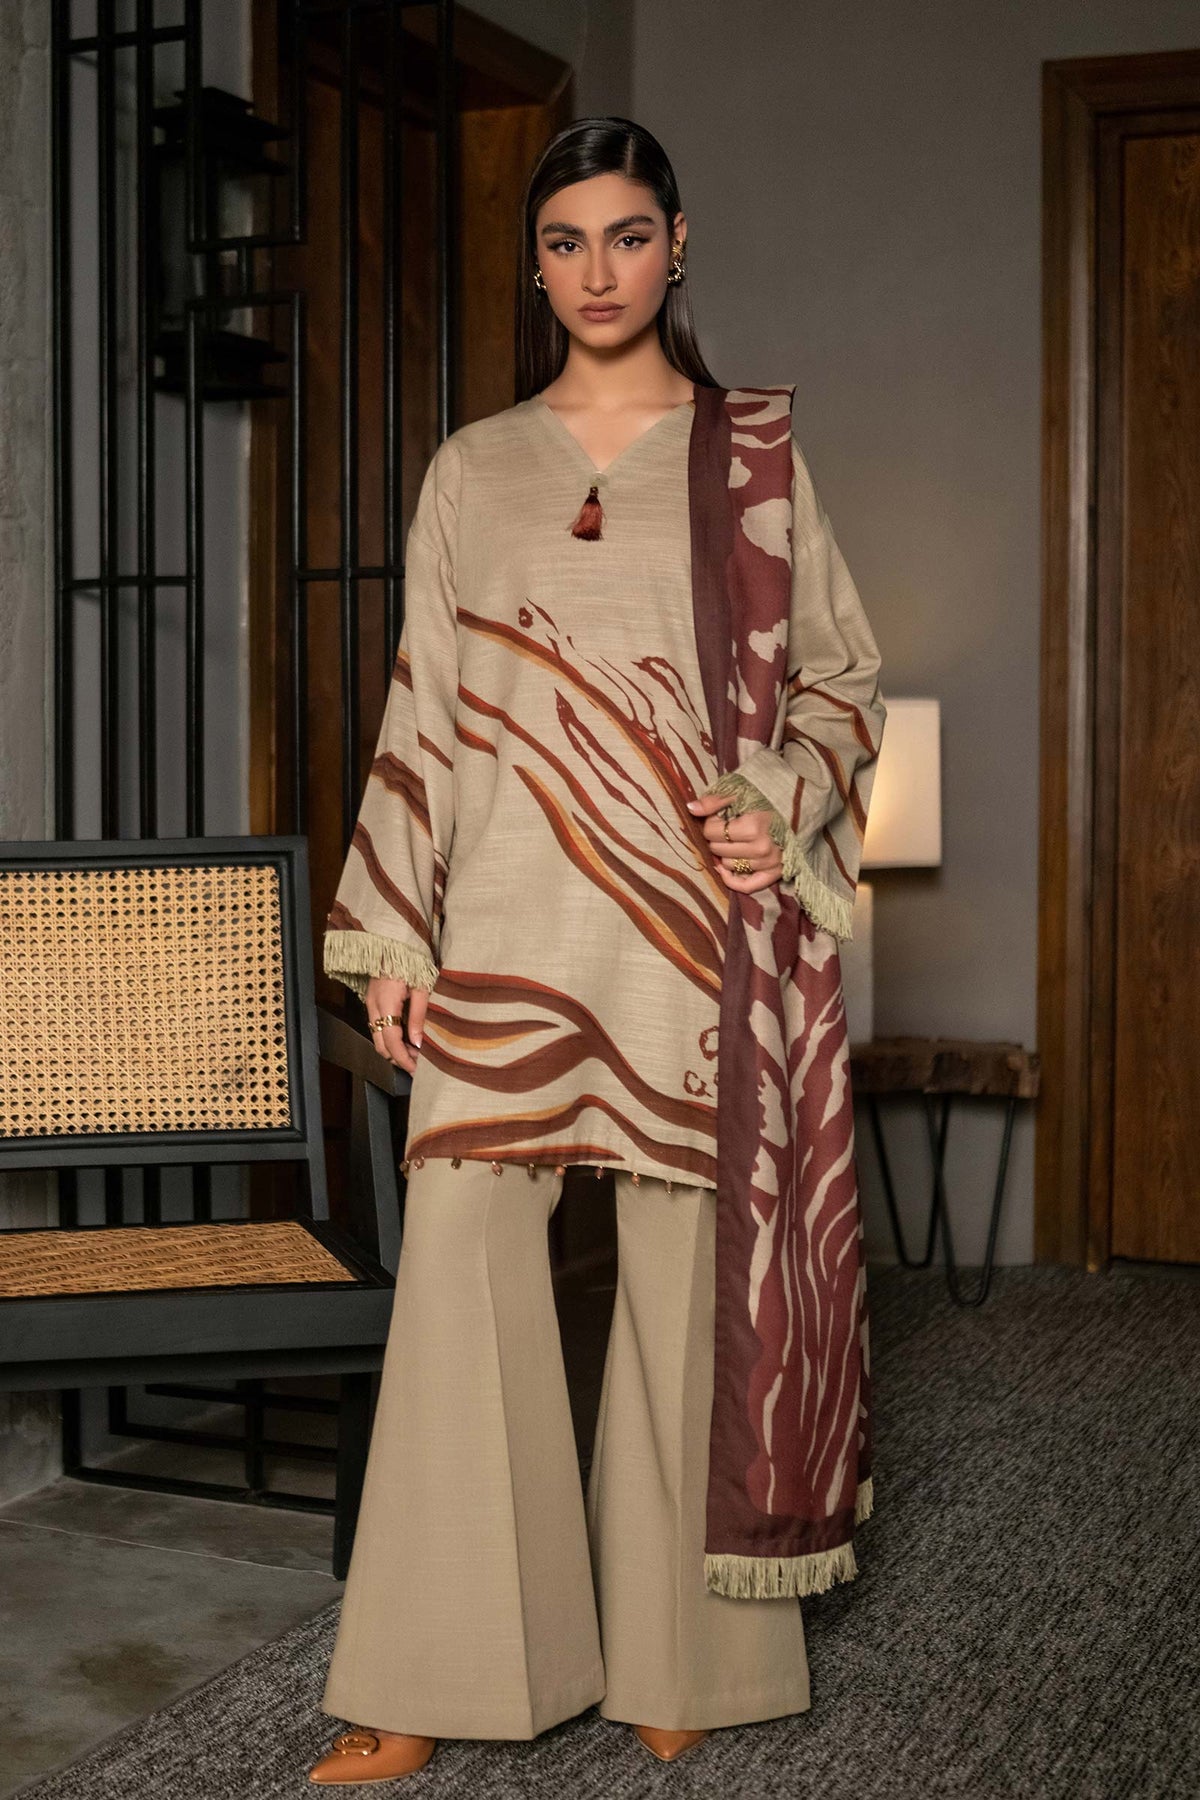
beige multi kashif embroidered sal